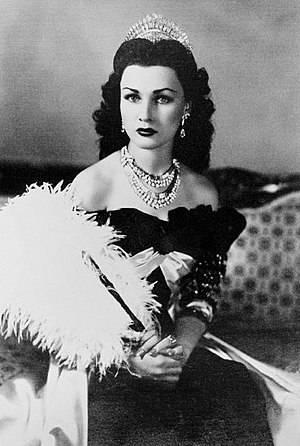
Fawzia af Egypten
Fawzia af Egypten
Fawzia Fuad af Egypten var en egyptisk prinsesse, der var dronning af Iran fra 1941 til 1948 gennem sit ægteskab med shah Mohammad Reza Pahlavi. Hun var datter af kong Fuad 1. af Egypten og tilhørte Muhammad Ali-dynastiet.